135th Airlift Group

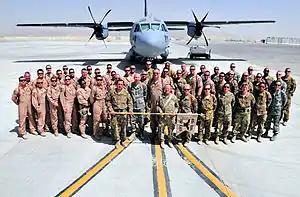
702d Expeditionary Airlift Squadron, Kandahar Airfield, Afghanistan, 2012.

In June 2012, operations of the 702d EAS were suspended by the Air Force and returned to the United States. Originally, C-27J aircraft were supposed to remain in theater through 2014, but the Air Force decided to bring all of the aircraft back to the U.S. before the end of July after it submitted its 2013 budget proposal, which recommends terminating the C-27J and retiring the aircraft.